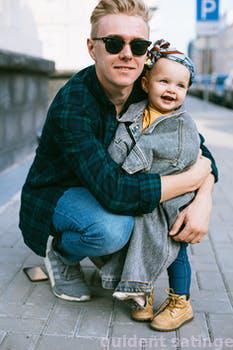
Label: Watermark